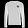
Label: Pullover